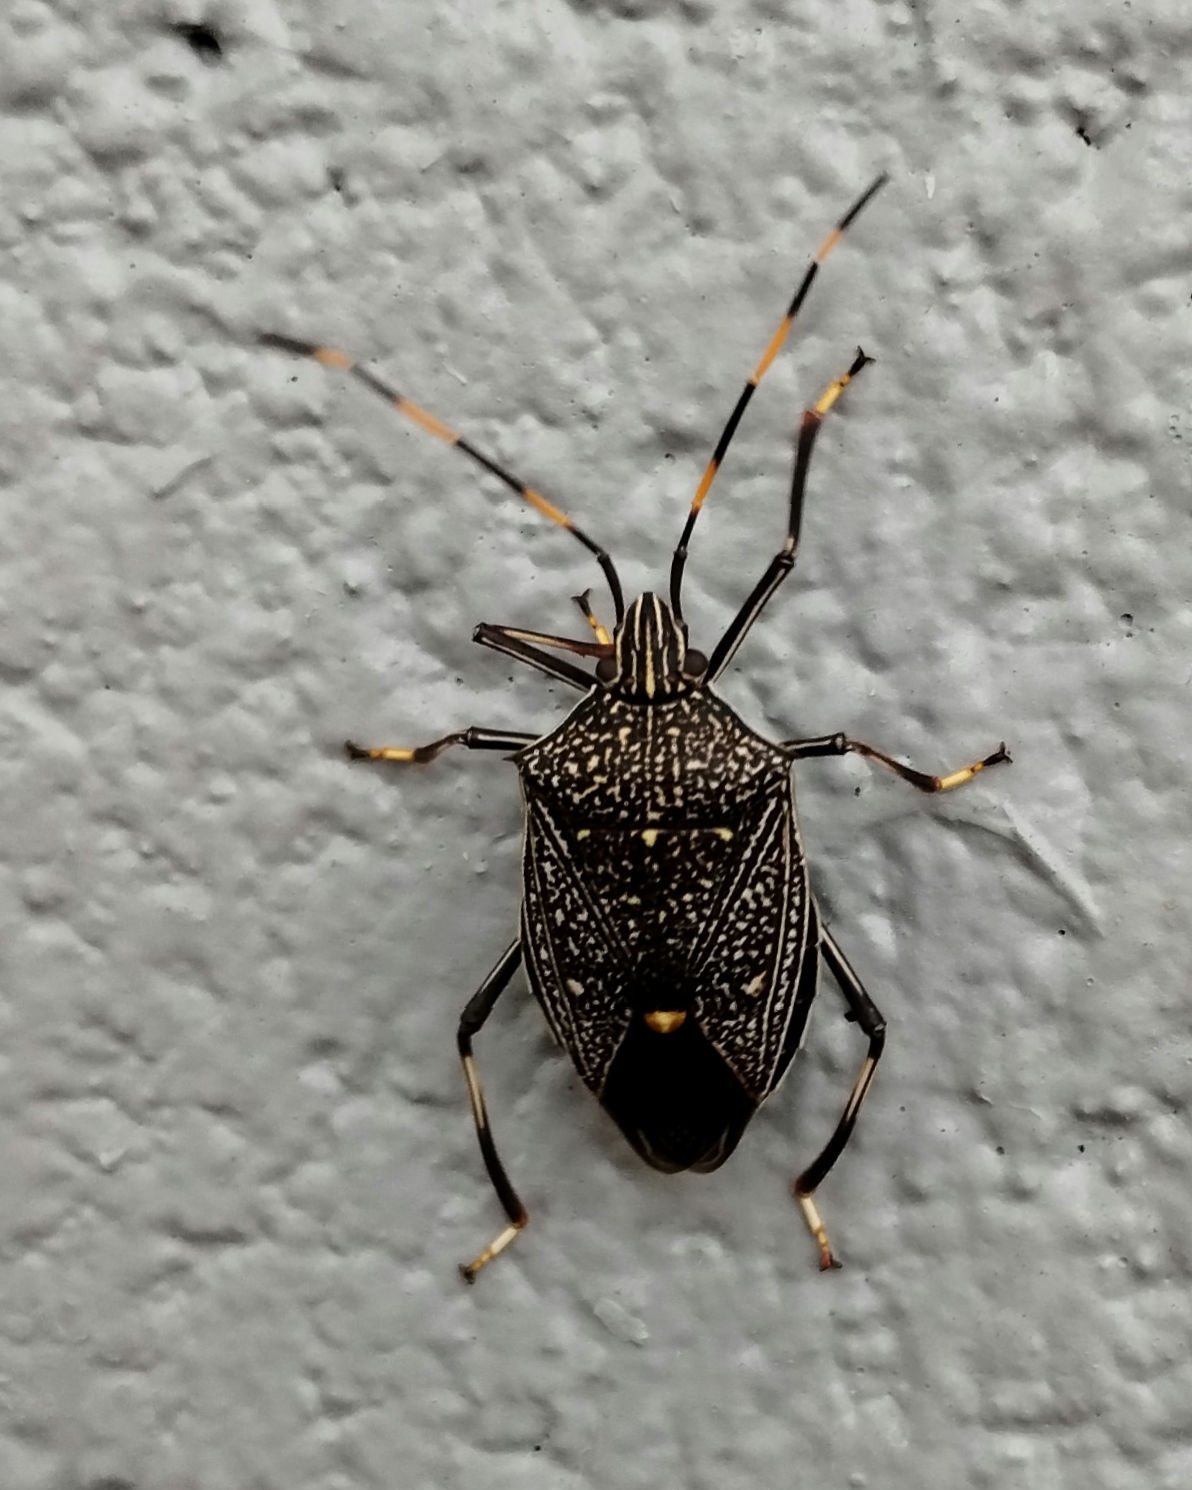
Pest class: stink_bug